Richard Walker (footballer, born 1977)

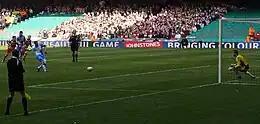
Walker scores a penalty for Bristol Rovers against Doncaster Rovers in the 2007 Football League Trophy Final.

A natural goalscorer, he formed a formidable partnership with Junior Agogo before the Ghanaian was sold to Nottingham Forest. Walker scored two goals in the 2007 League Two Play-off Final against Shrewsbury at Wembley, as the Gasheads secured a 3–1 victory to send them up to League One.